Rifu Station

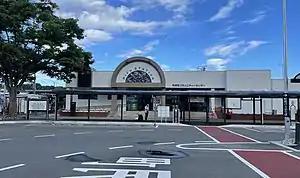
Rifu Station in July 2022

is a railway station on the Tōhoku Main Line in the town of Rifu, Miyagi, Japan, operated by East Japan Railway Company (JR East).